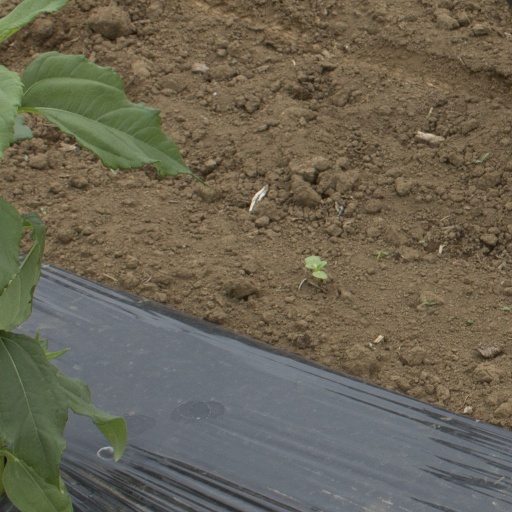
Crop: Jerusalem artichoke